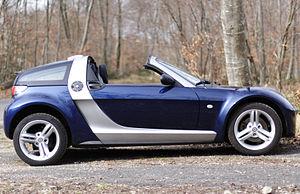
Smart Roadster Coupé. C'est un modèle acheté en 2004, numéro de série 37040 sur les 43091 produits. La couleur est bleu Star Blue (C85L/EAF) et cellule Tridion grise (C02L/EB2). Il est équipé avec la pack sport (commande de boite de vitesses au volant, jantes 16 pouces Spikeline) et pack confort (détecteur de pluie, allumage automatique des phares, ordinateur de bord). La photo a été prise avec un Canon EOS 350D et objectif Canon 50mm F1.4 @ F1.4.
Le Smart Roadster est un véhicule sportif 2 places développé par Smart à partir du modèle City Coupé et reprenant son architecture : cellule de sécurité tridion apparente, panneaux de carrosserie en matière plastique interchangeables et ensemble moteur-boîte à l'arrière.